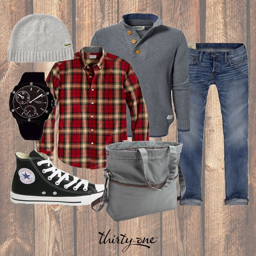
you can complete his look with this everyday tote .